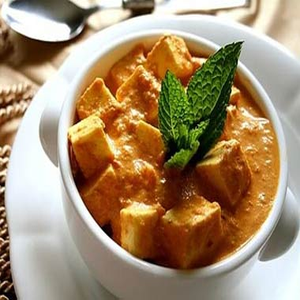
Dish: paneer